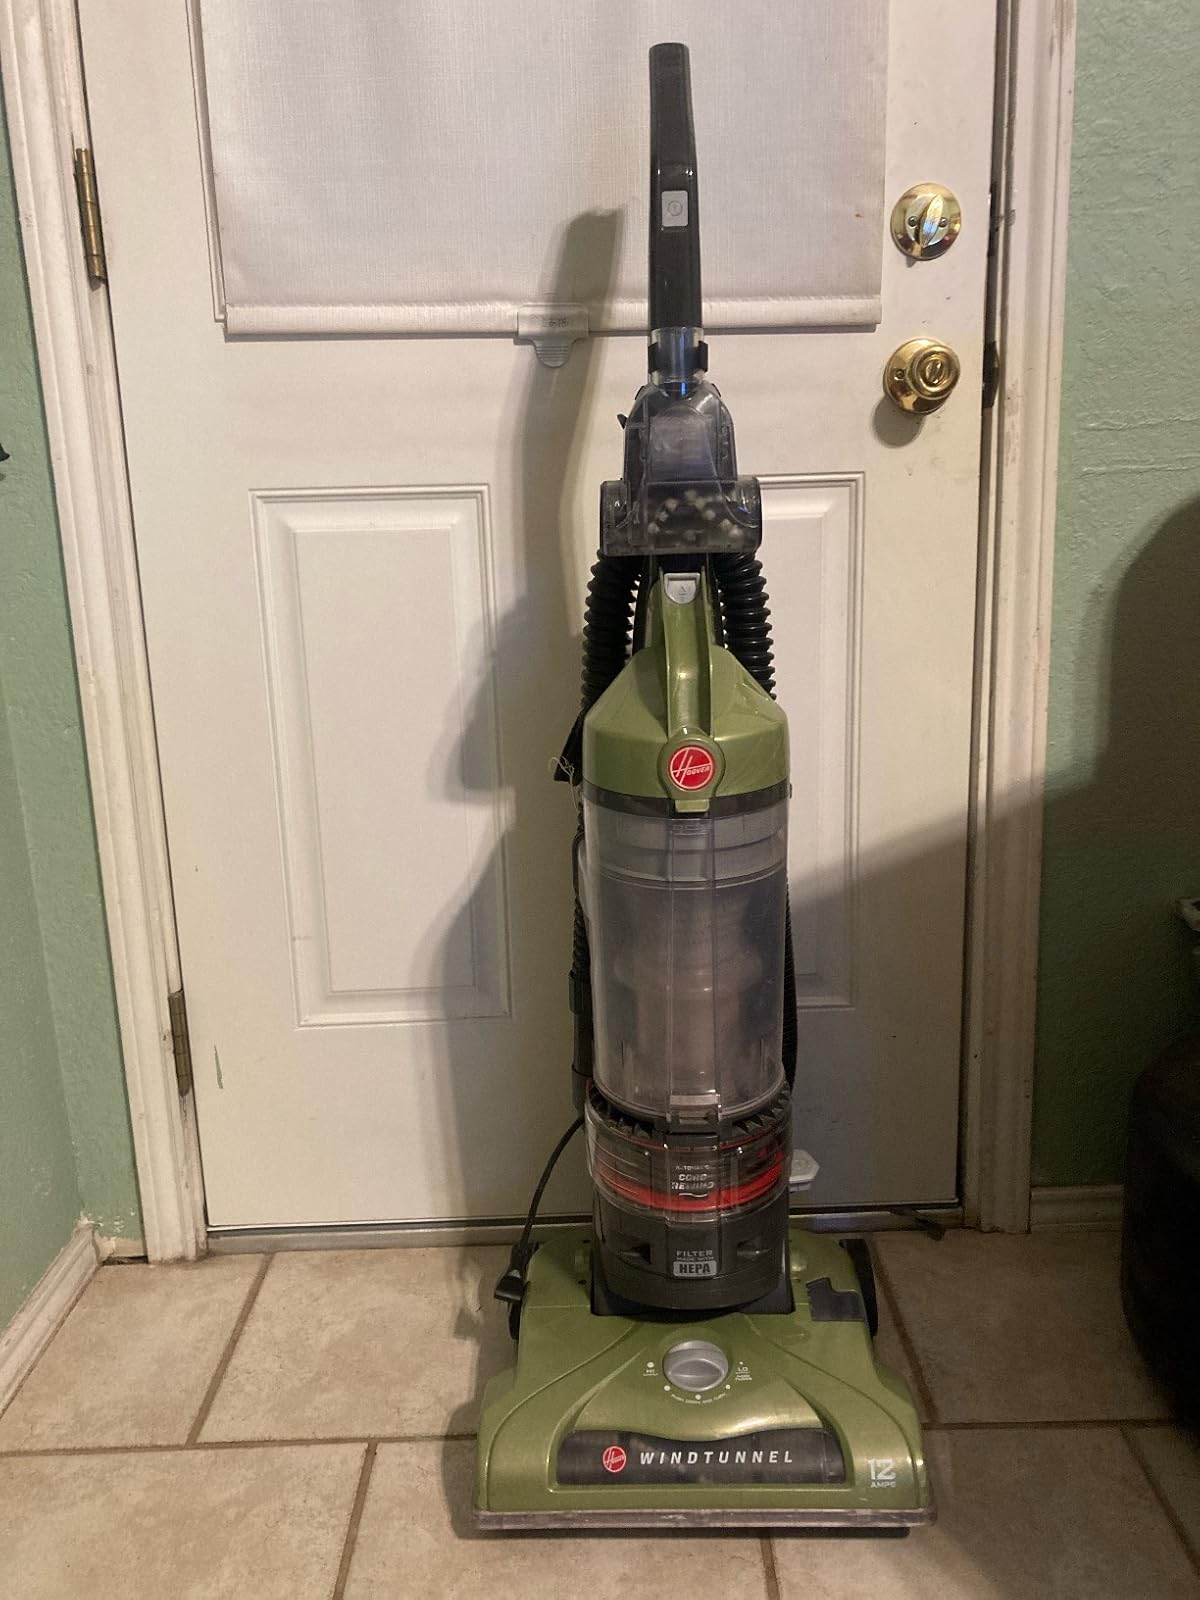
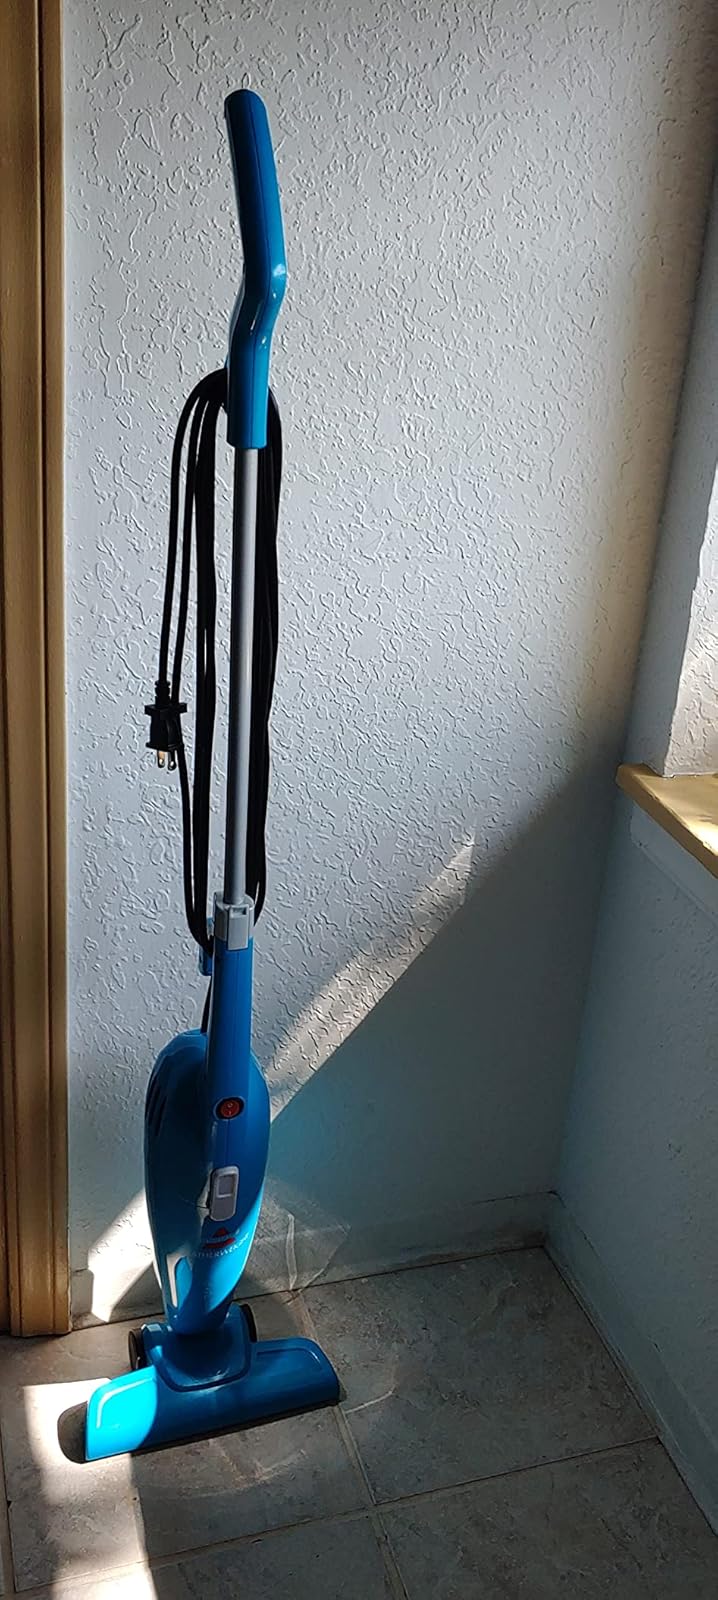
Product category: items_vacuum
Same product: no